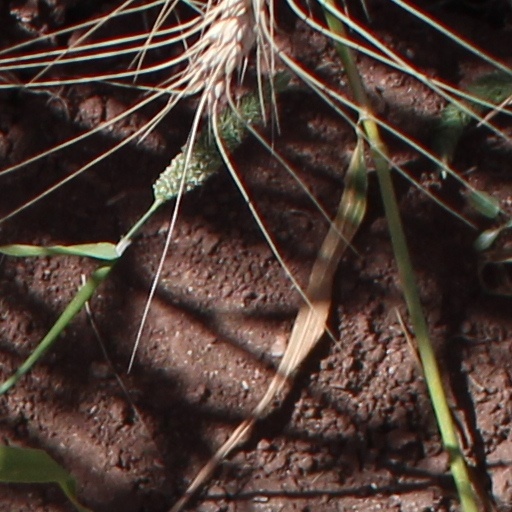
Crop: wheat